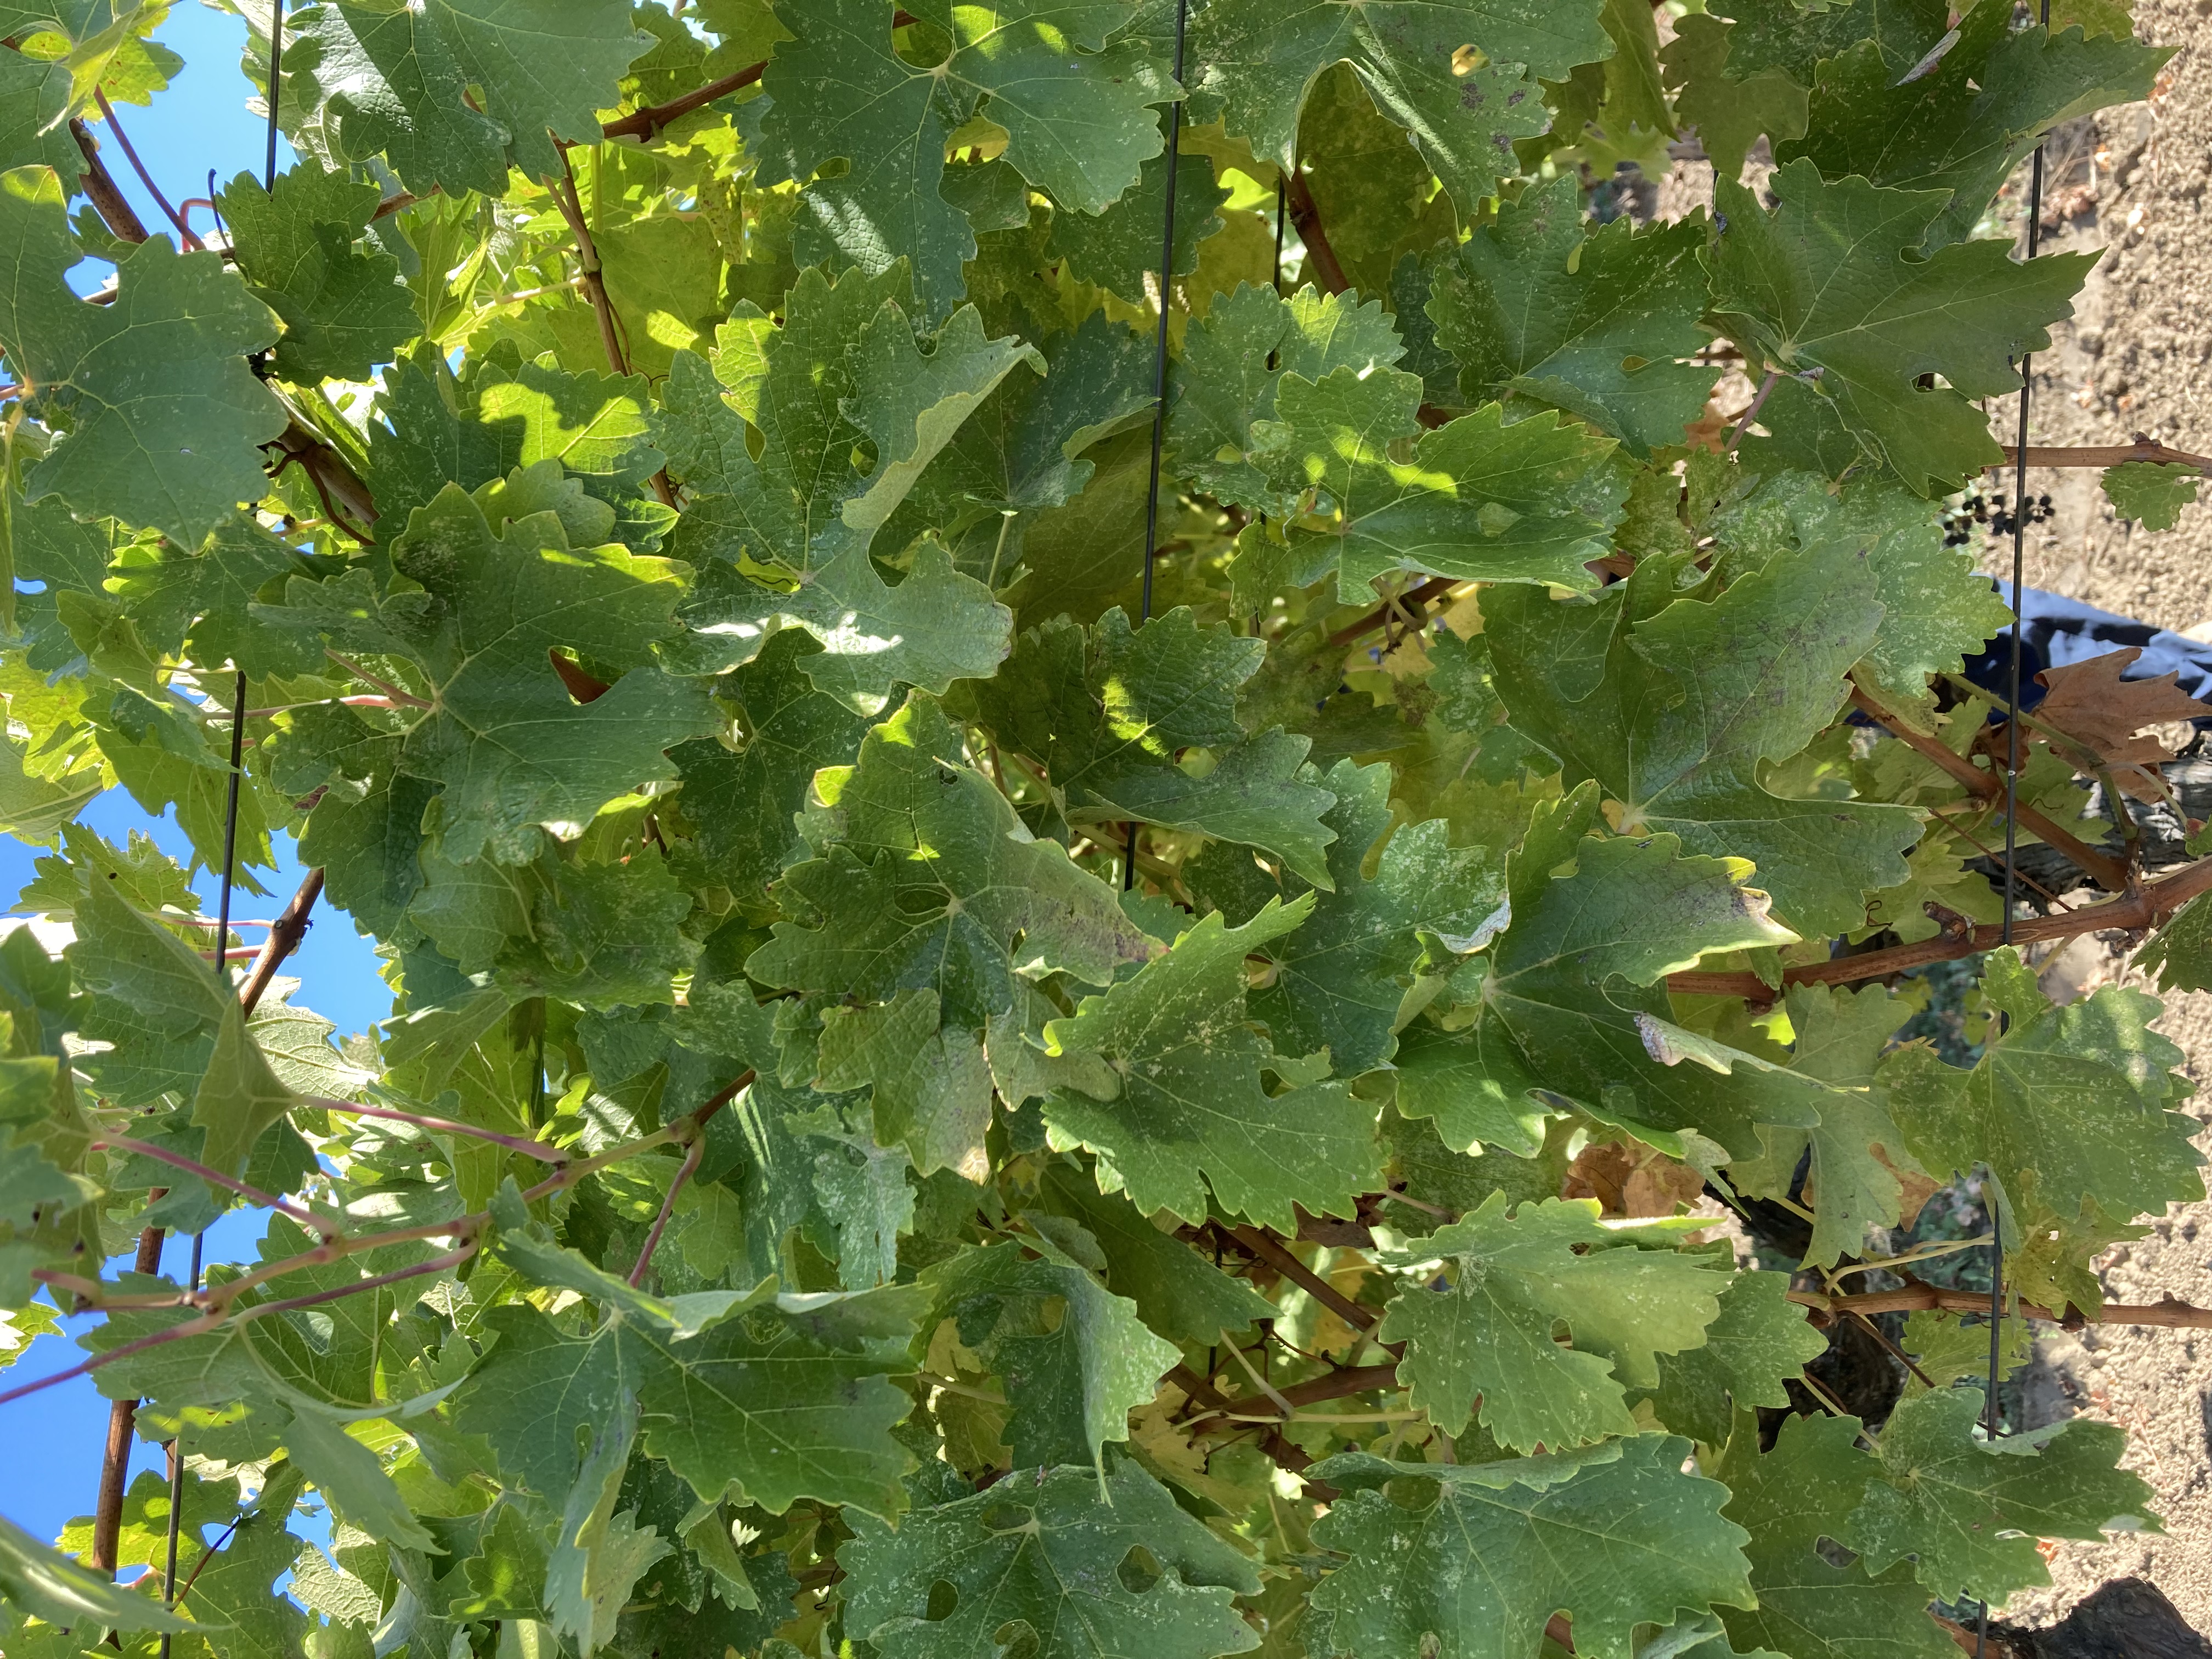
Label: No Virus